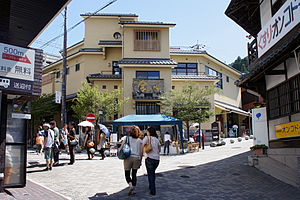
Kobe / Galleri
Kobe er en japansk by med ca. 1,5 millioner indbyggere. Byen ligger på øen Honshu og er en af japans vigtigste havnebyer. Kobe blev i 1995 ramt af et jordskælv der målte 7,2 på richterskalaen.